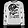
Label: Pullover